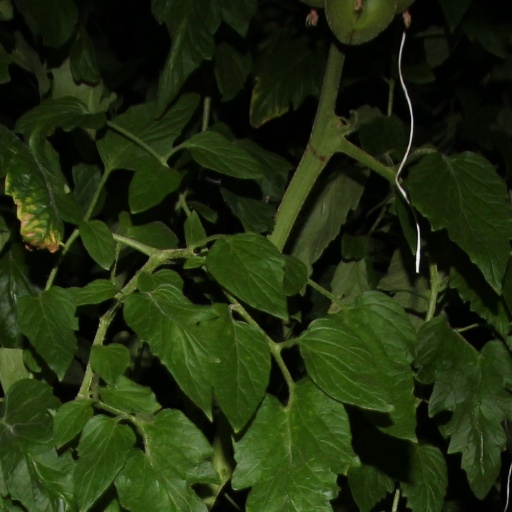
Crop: tomato